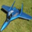
Label: airplane